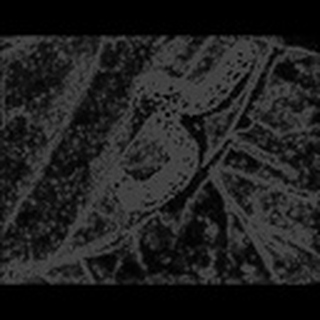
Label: cotton_army_worm